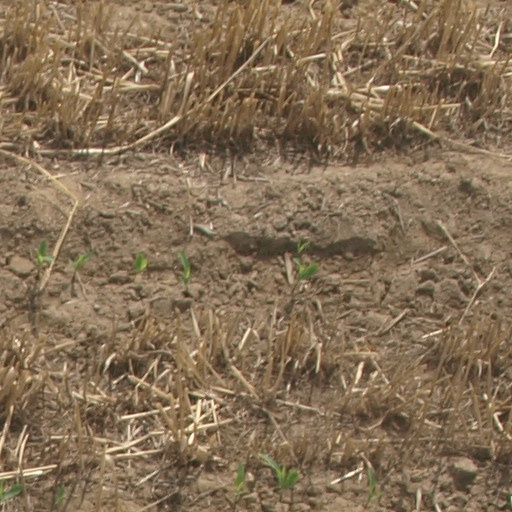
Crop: maize; corn